Ian Haug

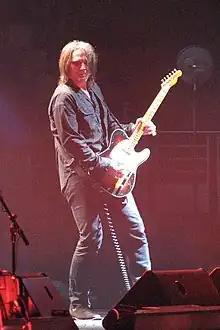
Haug at the Across the Great Divide Tour in Sydney, 2007

Ian Haug (born 21 February 1970) is an Australian musician and the lead guitarist, songwriter, and backing vocalist in the rock band Powderfinger from its formation in 1989 until its breakup in 2010. He is presently a member of The Church.